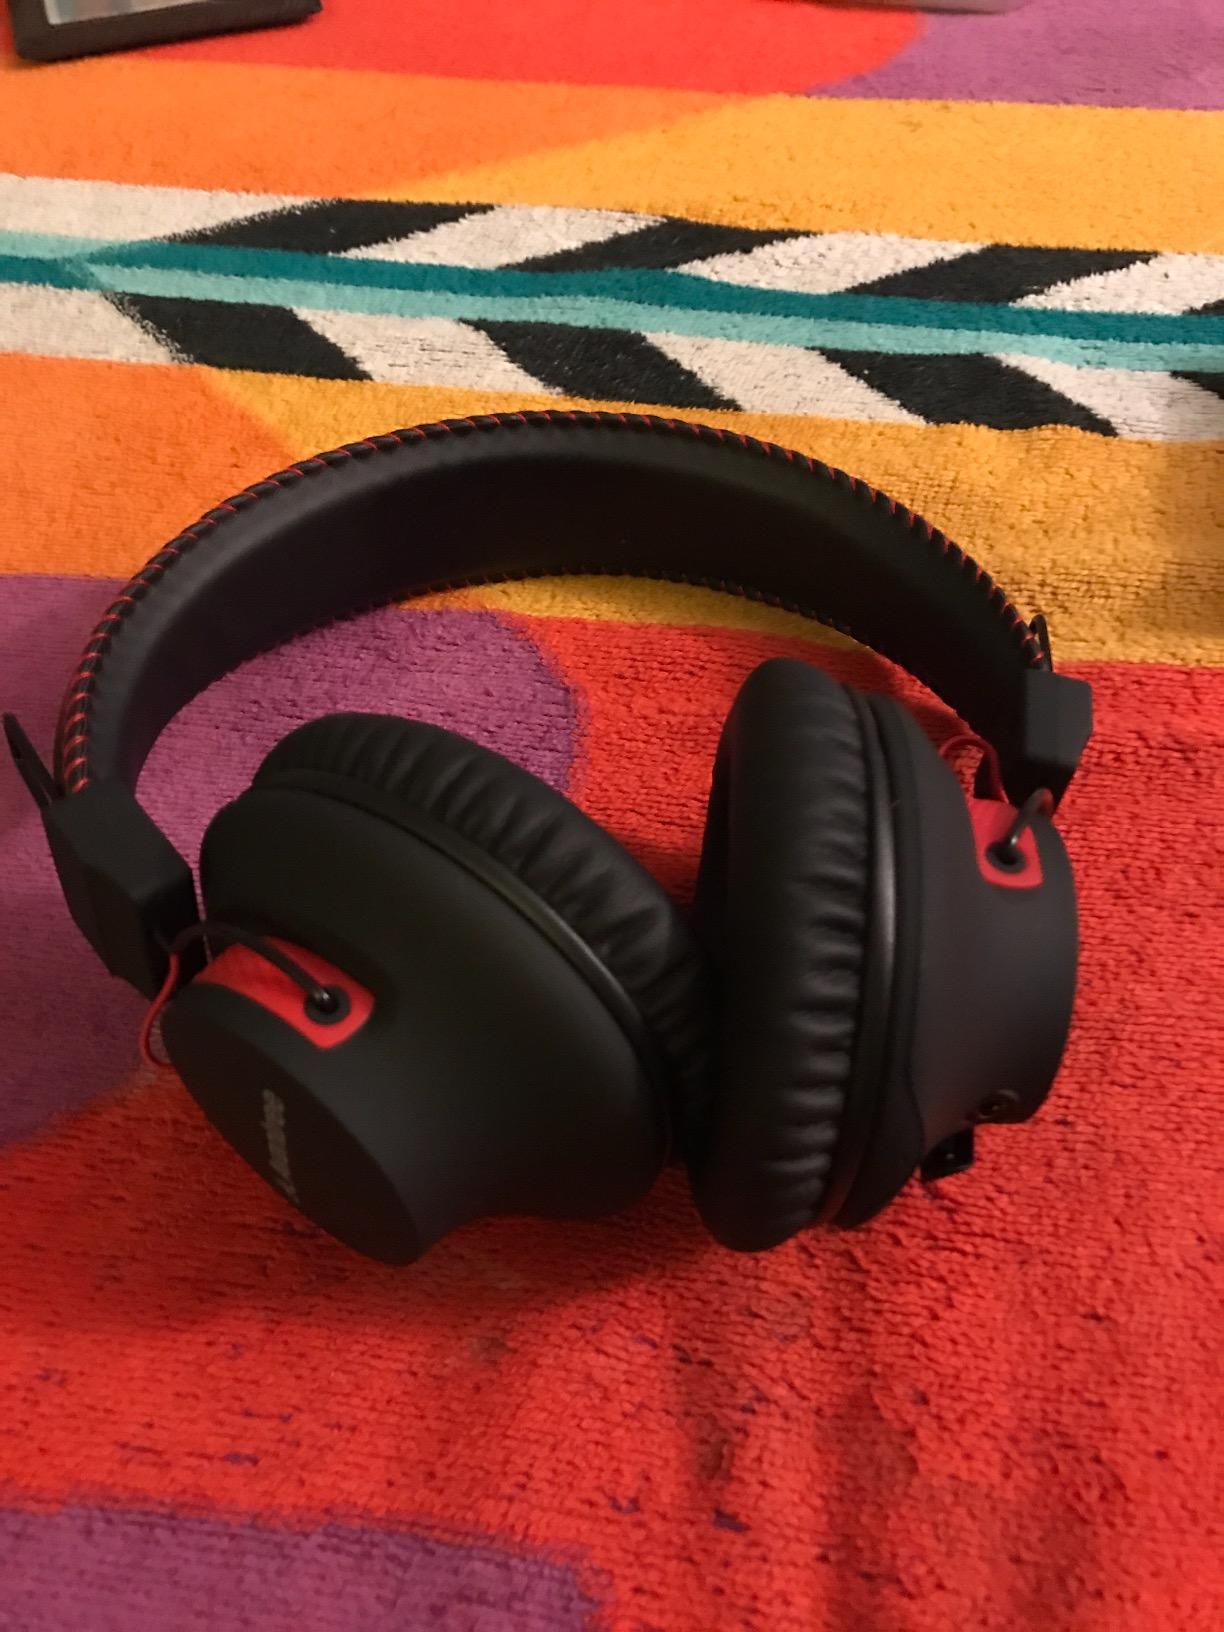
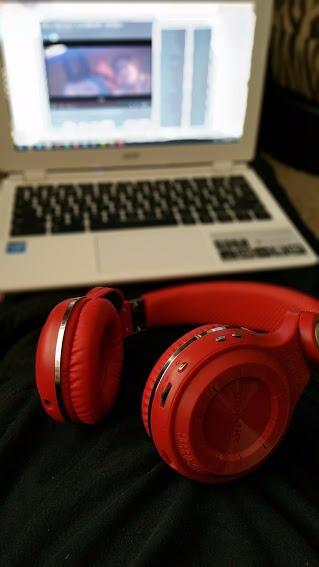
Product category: headphones
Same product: no